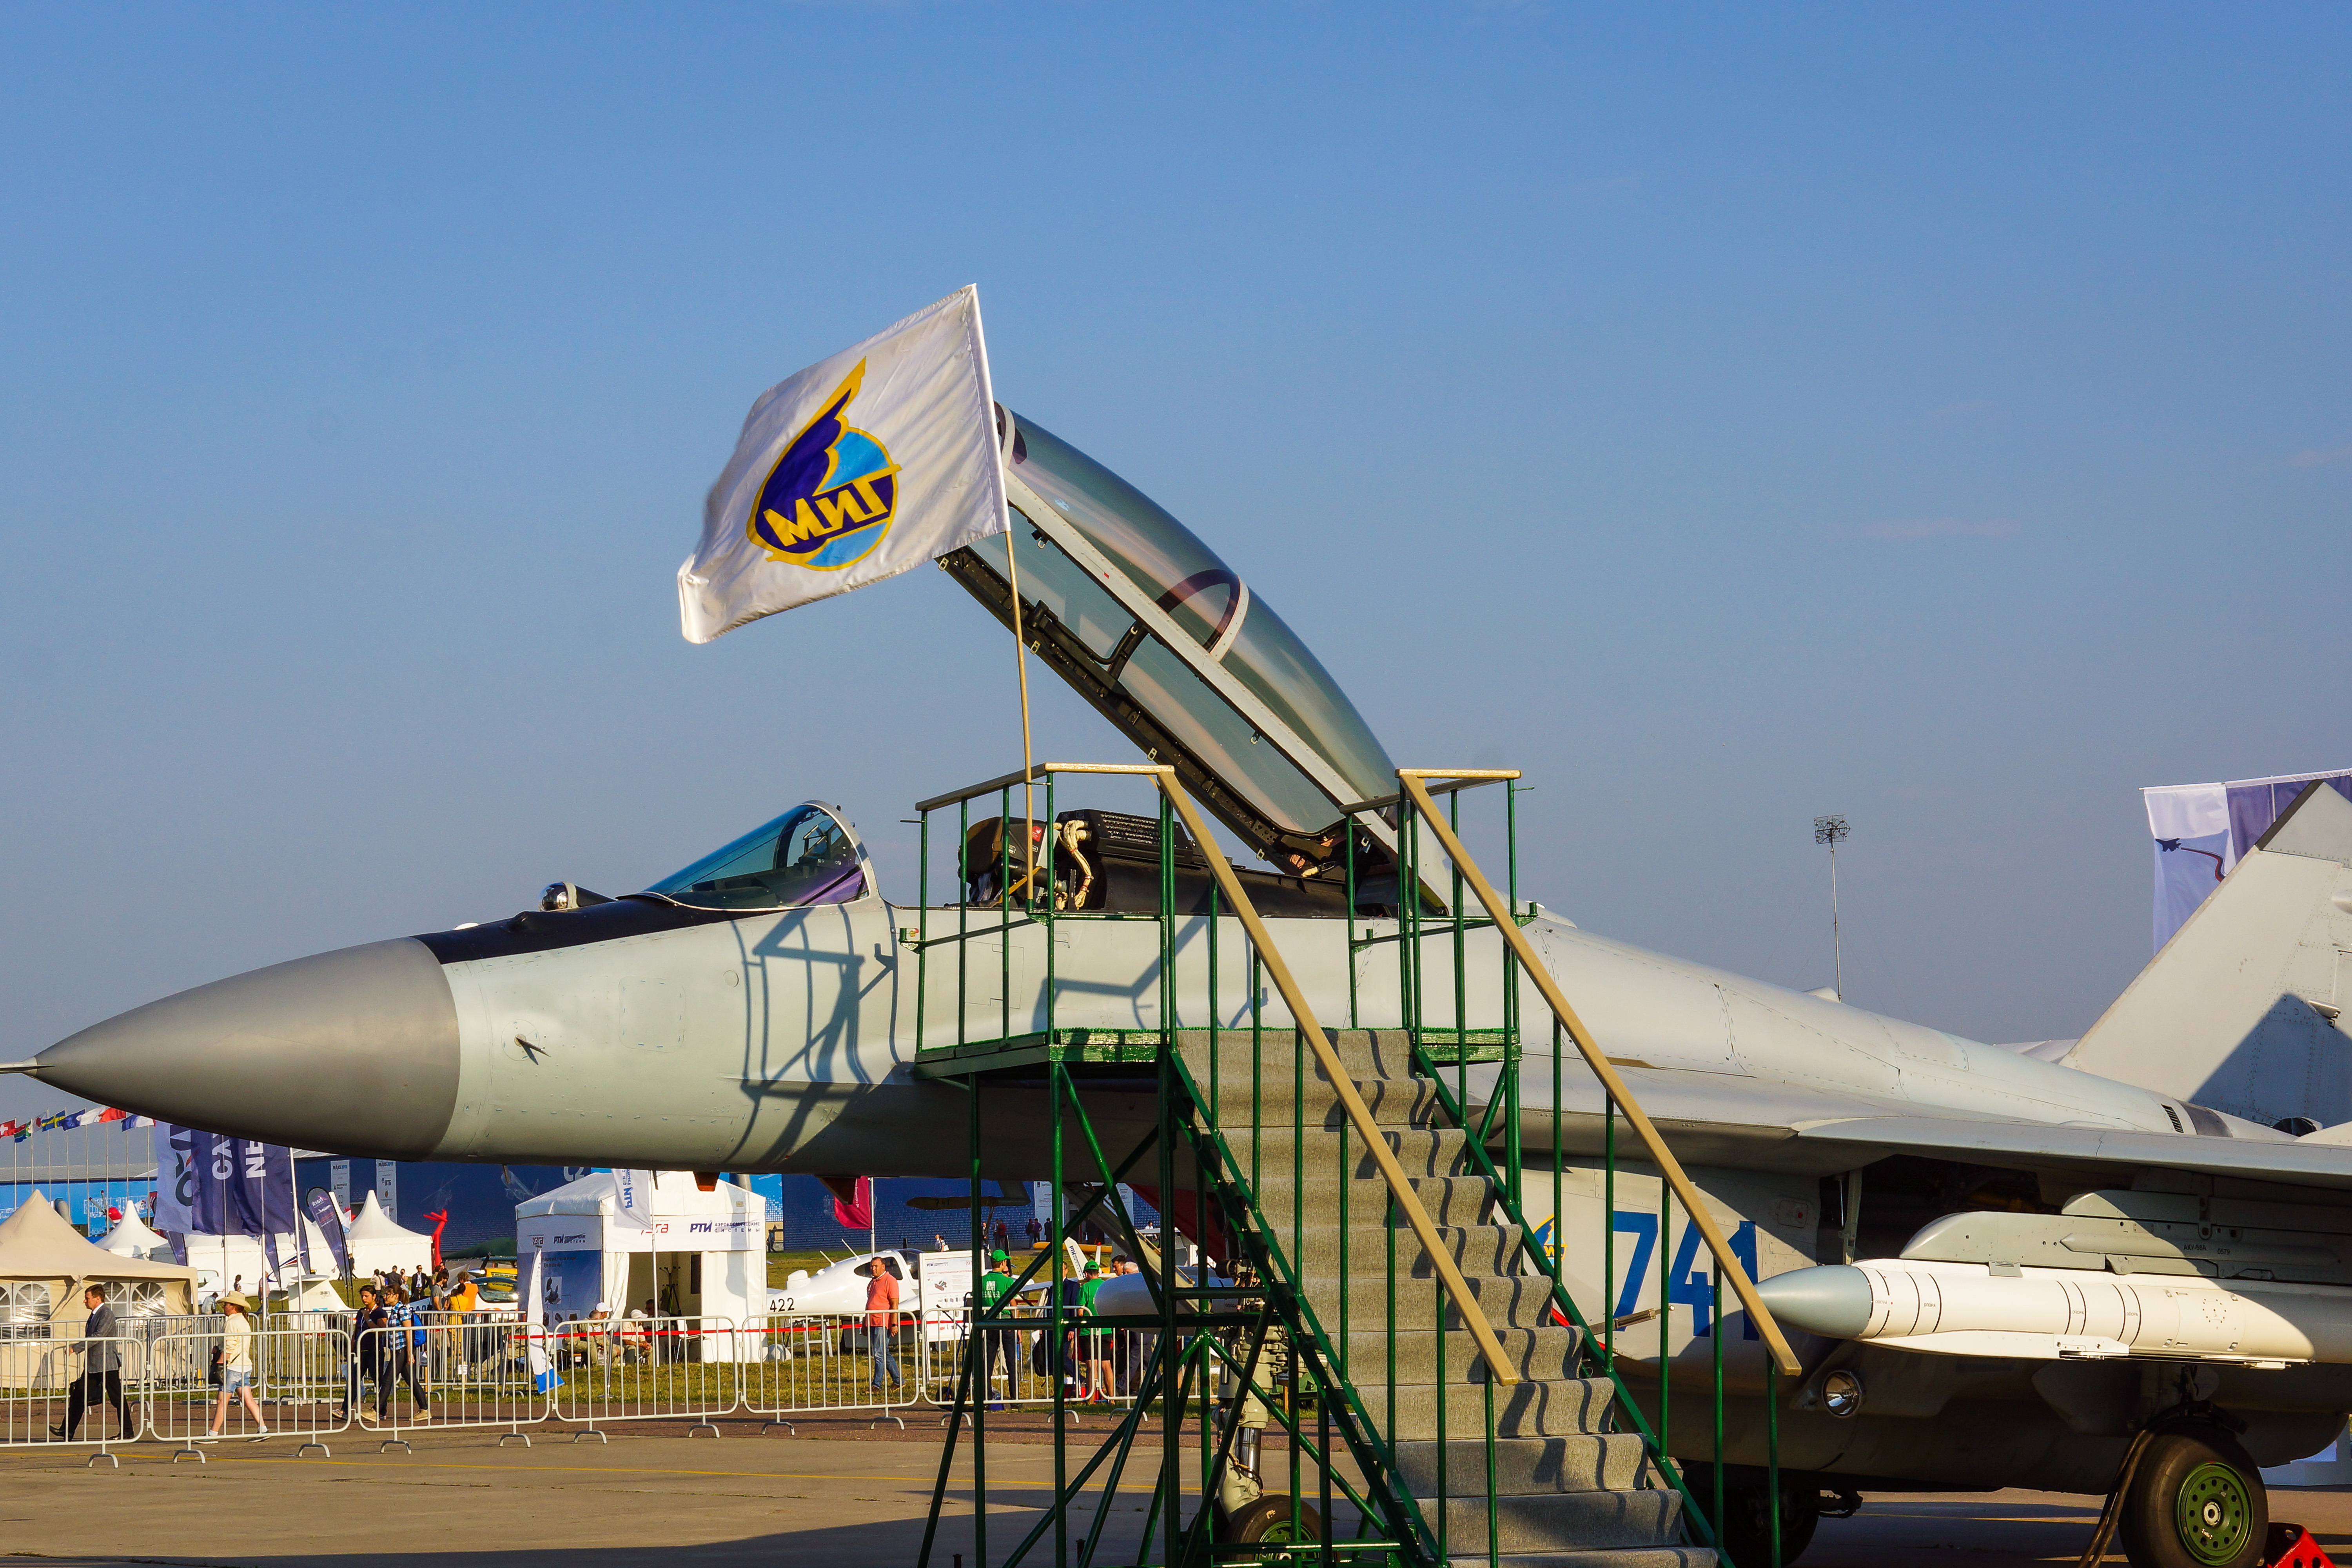
air show, statics, airplane, helicopter, aerodrome technology, aviation, military aviation, civil aviation, fighter, vehicle, sky, exhibition, maks, aircraft, military aircraft, aerospace engineering, fighter aircraft, air travel, aerospace manufacturer, jet aircraft, service, air force, airport apron, supersonic aircraft, fin, wing, ground attack aircraft, flap, monoplane, airline, airport, aircraft engine, wide body aircraft, jet engine